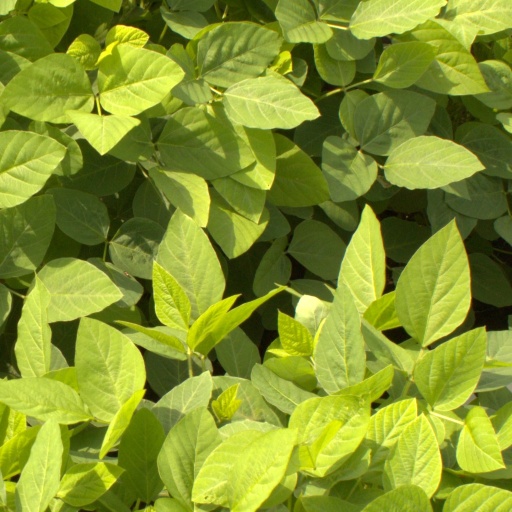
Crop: soybean